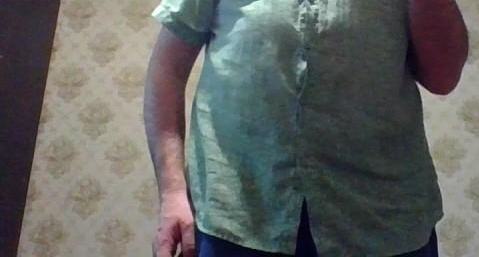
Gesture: no_gesture